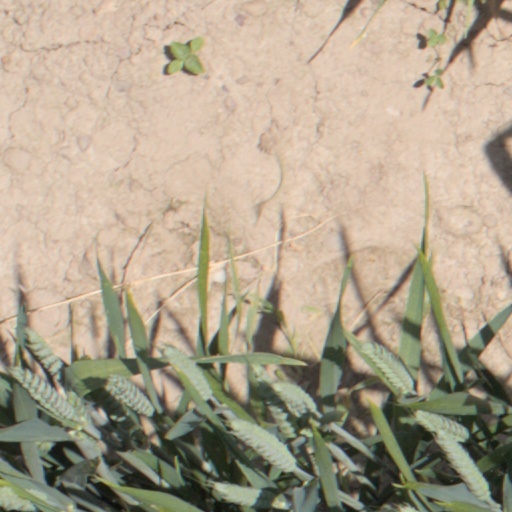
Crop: wheat